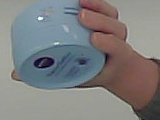
Product: nivea_baby